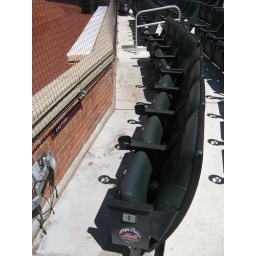
Citi Field Tour, 05/30/10: the seats in the front row, directly behind home plate (IMG_8388)